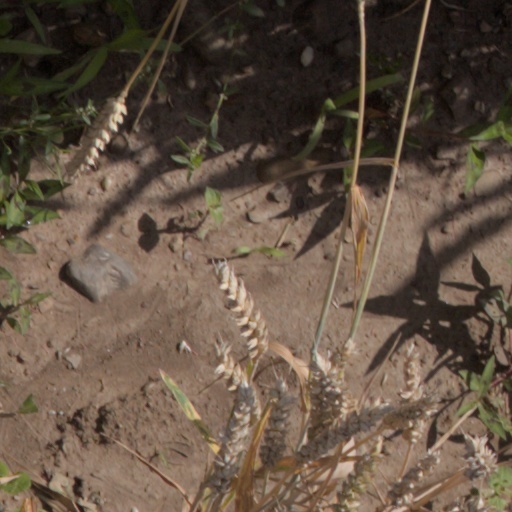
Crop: wheat